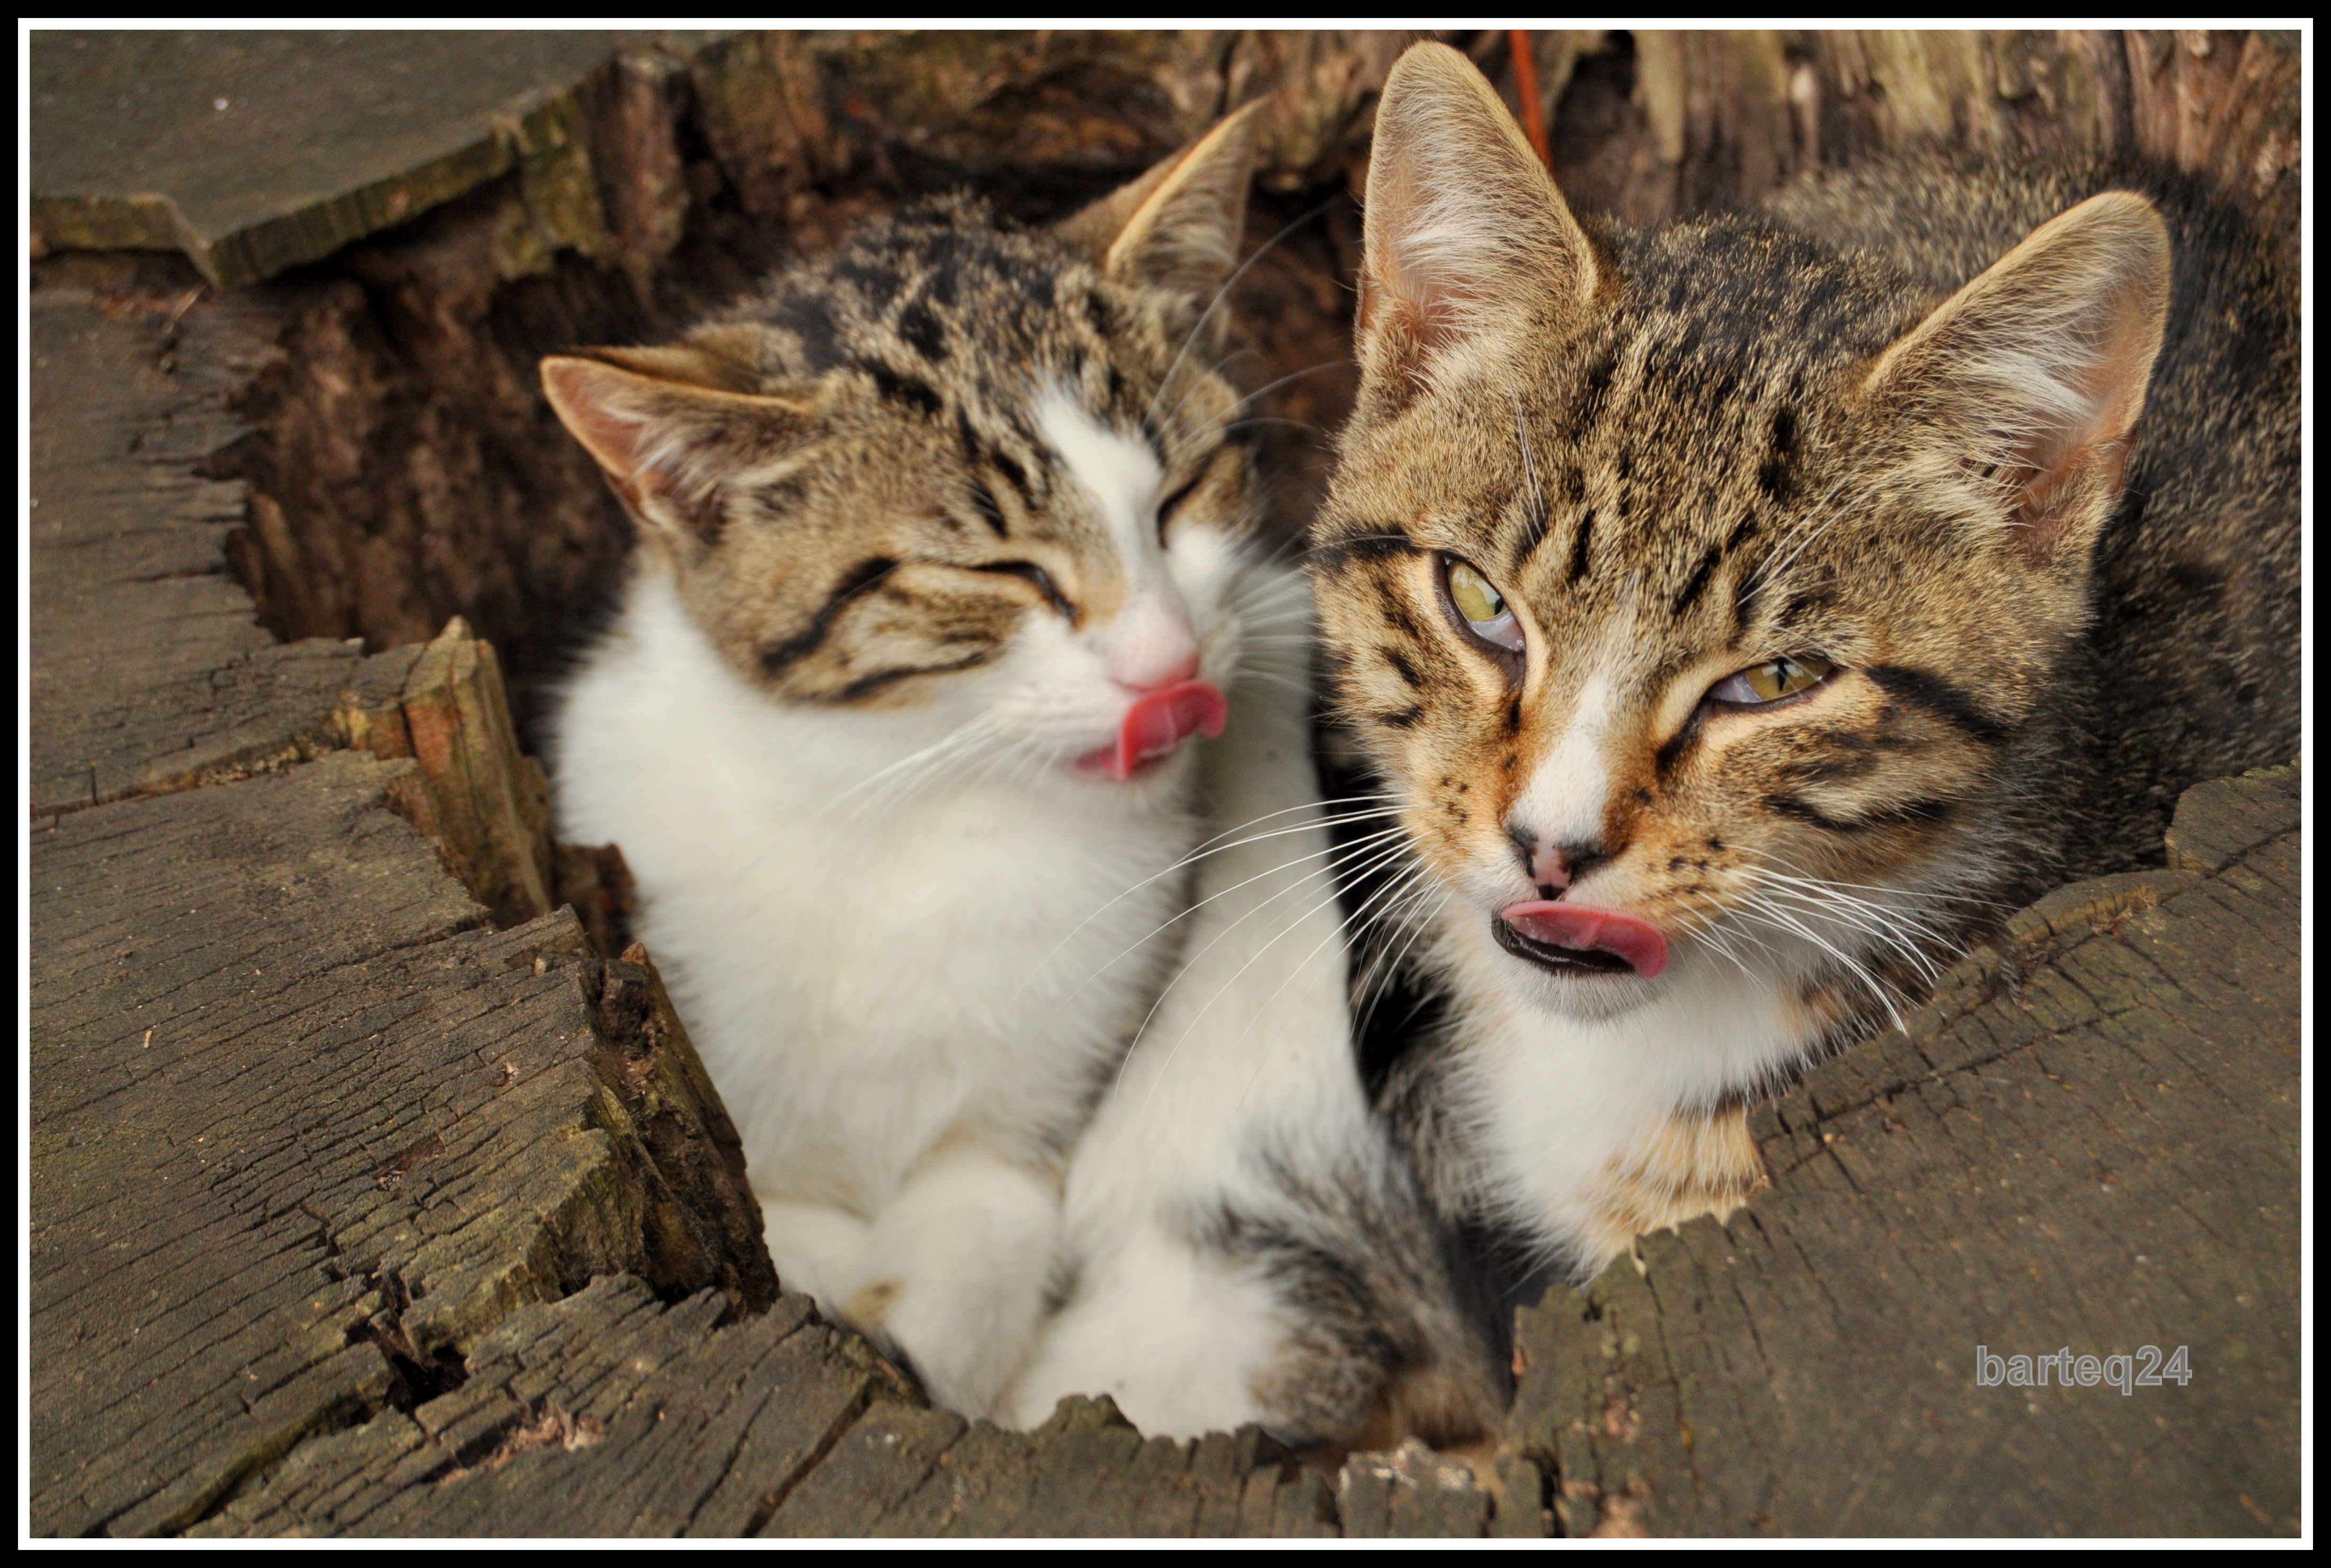
kitten, cat, mammal, fauna, whiskers, vertebrate, tabby cat, norwegian forest cat, european shorthair, wild cat, small to medium sized cats, cat like mammal, domestic short haired cat, pixie bob